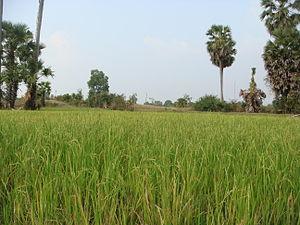
La province de Kampong Thom est une province du Cambodge. Elle comprend neuf districts :